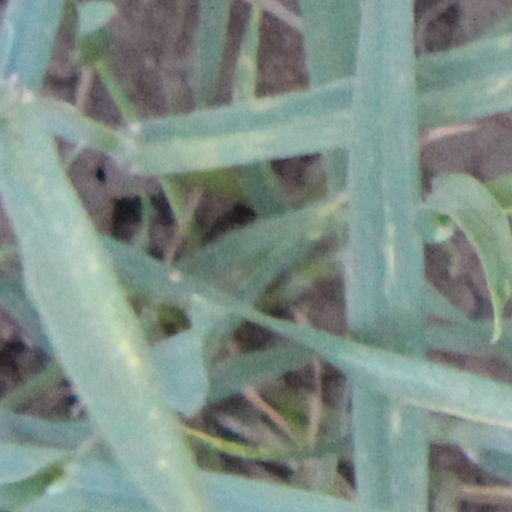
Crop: wheat